Andersonia caerulea

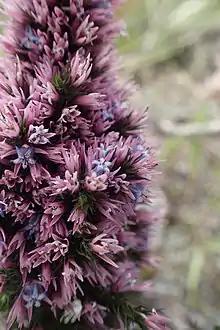
Flower detail

Andersonia caerulea, commonly known as foxtails, is a species of flowering plant in the family Ericaceae and is endemic to the southwest of Western Australia. It is an erect or spreading to low-lying shrub with variably-shaped leaves and pink and pale blue flowers, sometimes in spike-like groups.